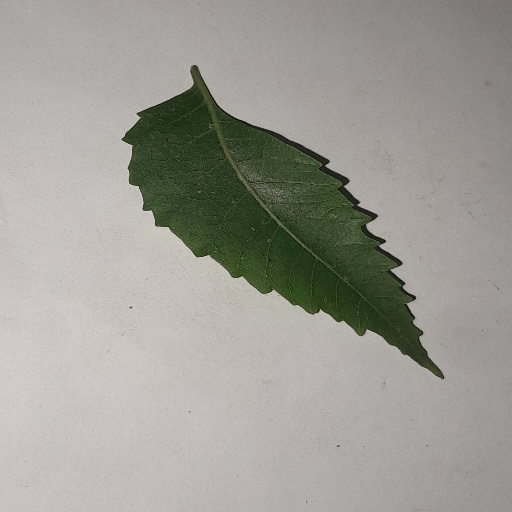
Species: Neem
Leaf condition: Healthy Leaf